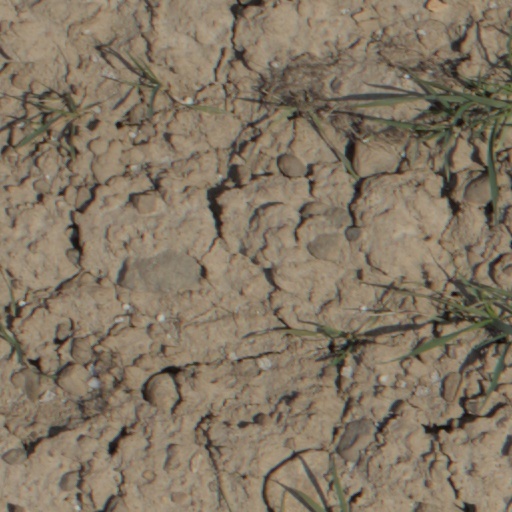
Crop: wheat